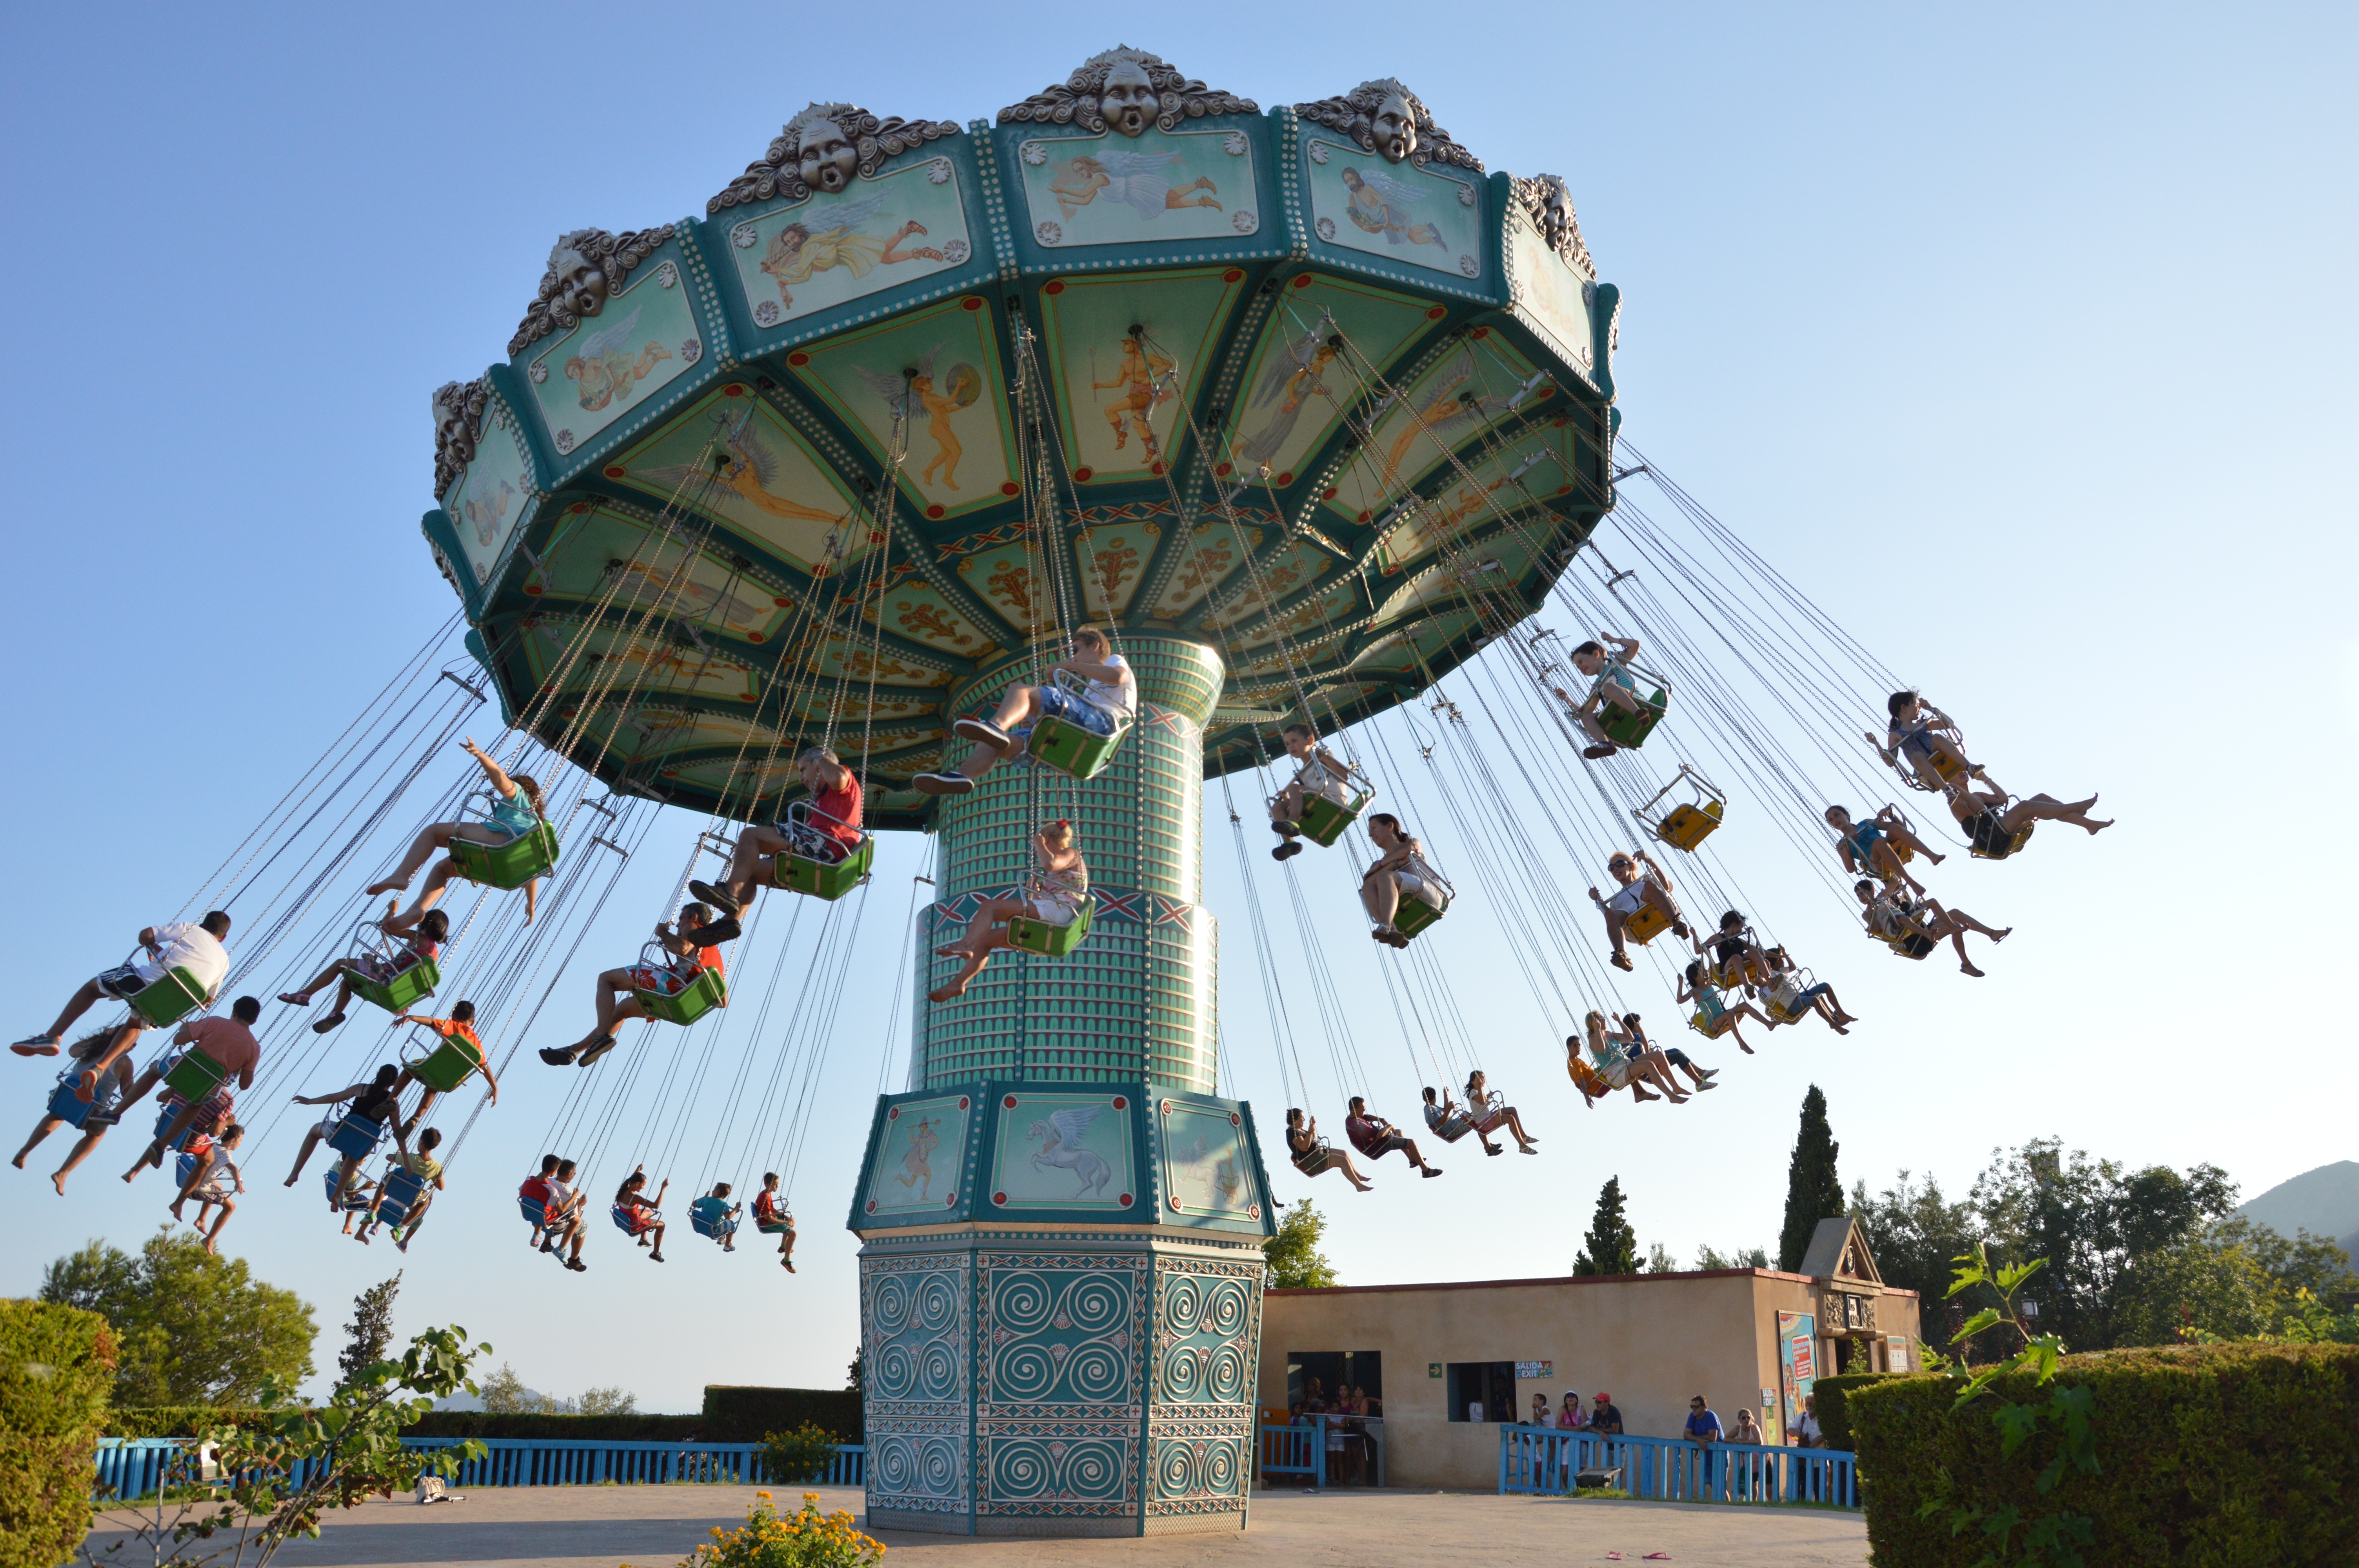
recreation, amusement park, park, landmark, carousel, swing, party, tourist attraction, fair, amusement ride, outdoor recreation